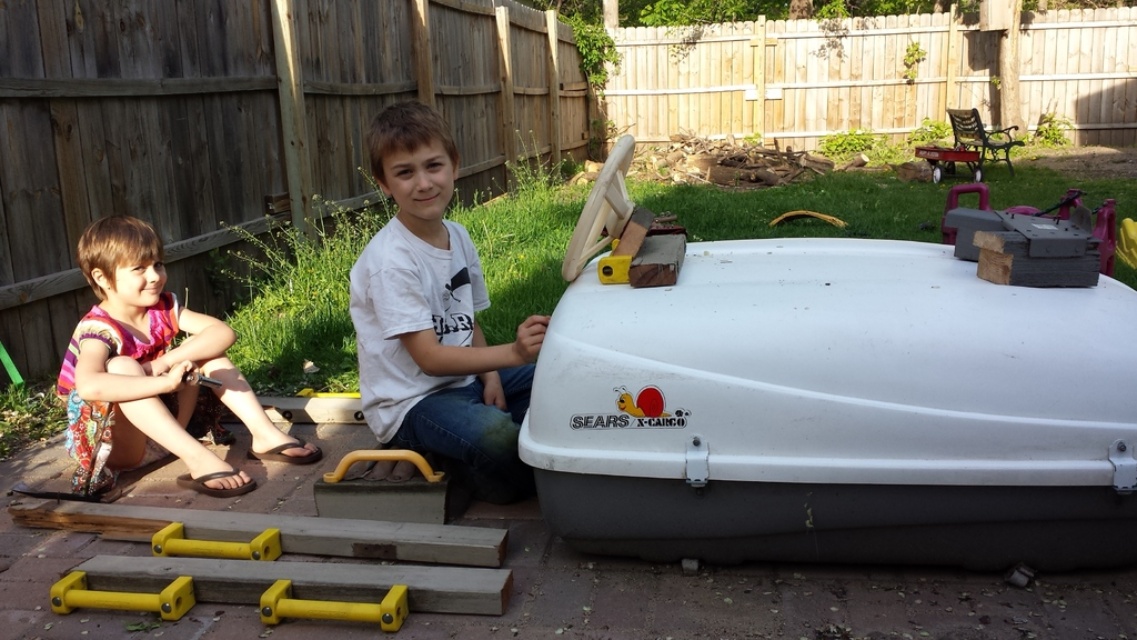
Question: Considering the relative positions of white plastic toy boat at upper right and white cotton shirt at center in the image provided, where is white plastic toy boat at upper right located with respect to white cotton shirt at center? (A) below (B) above
Answer: A